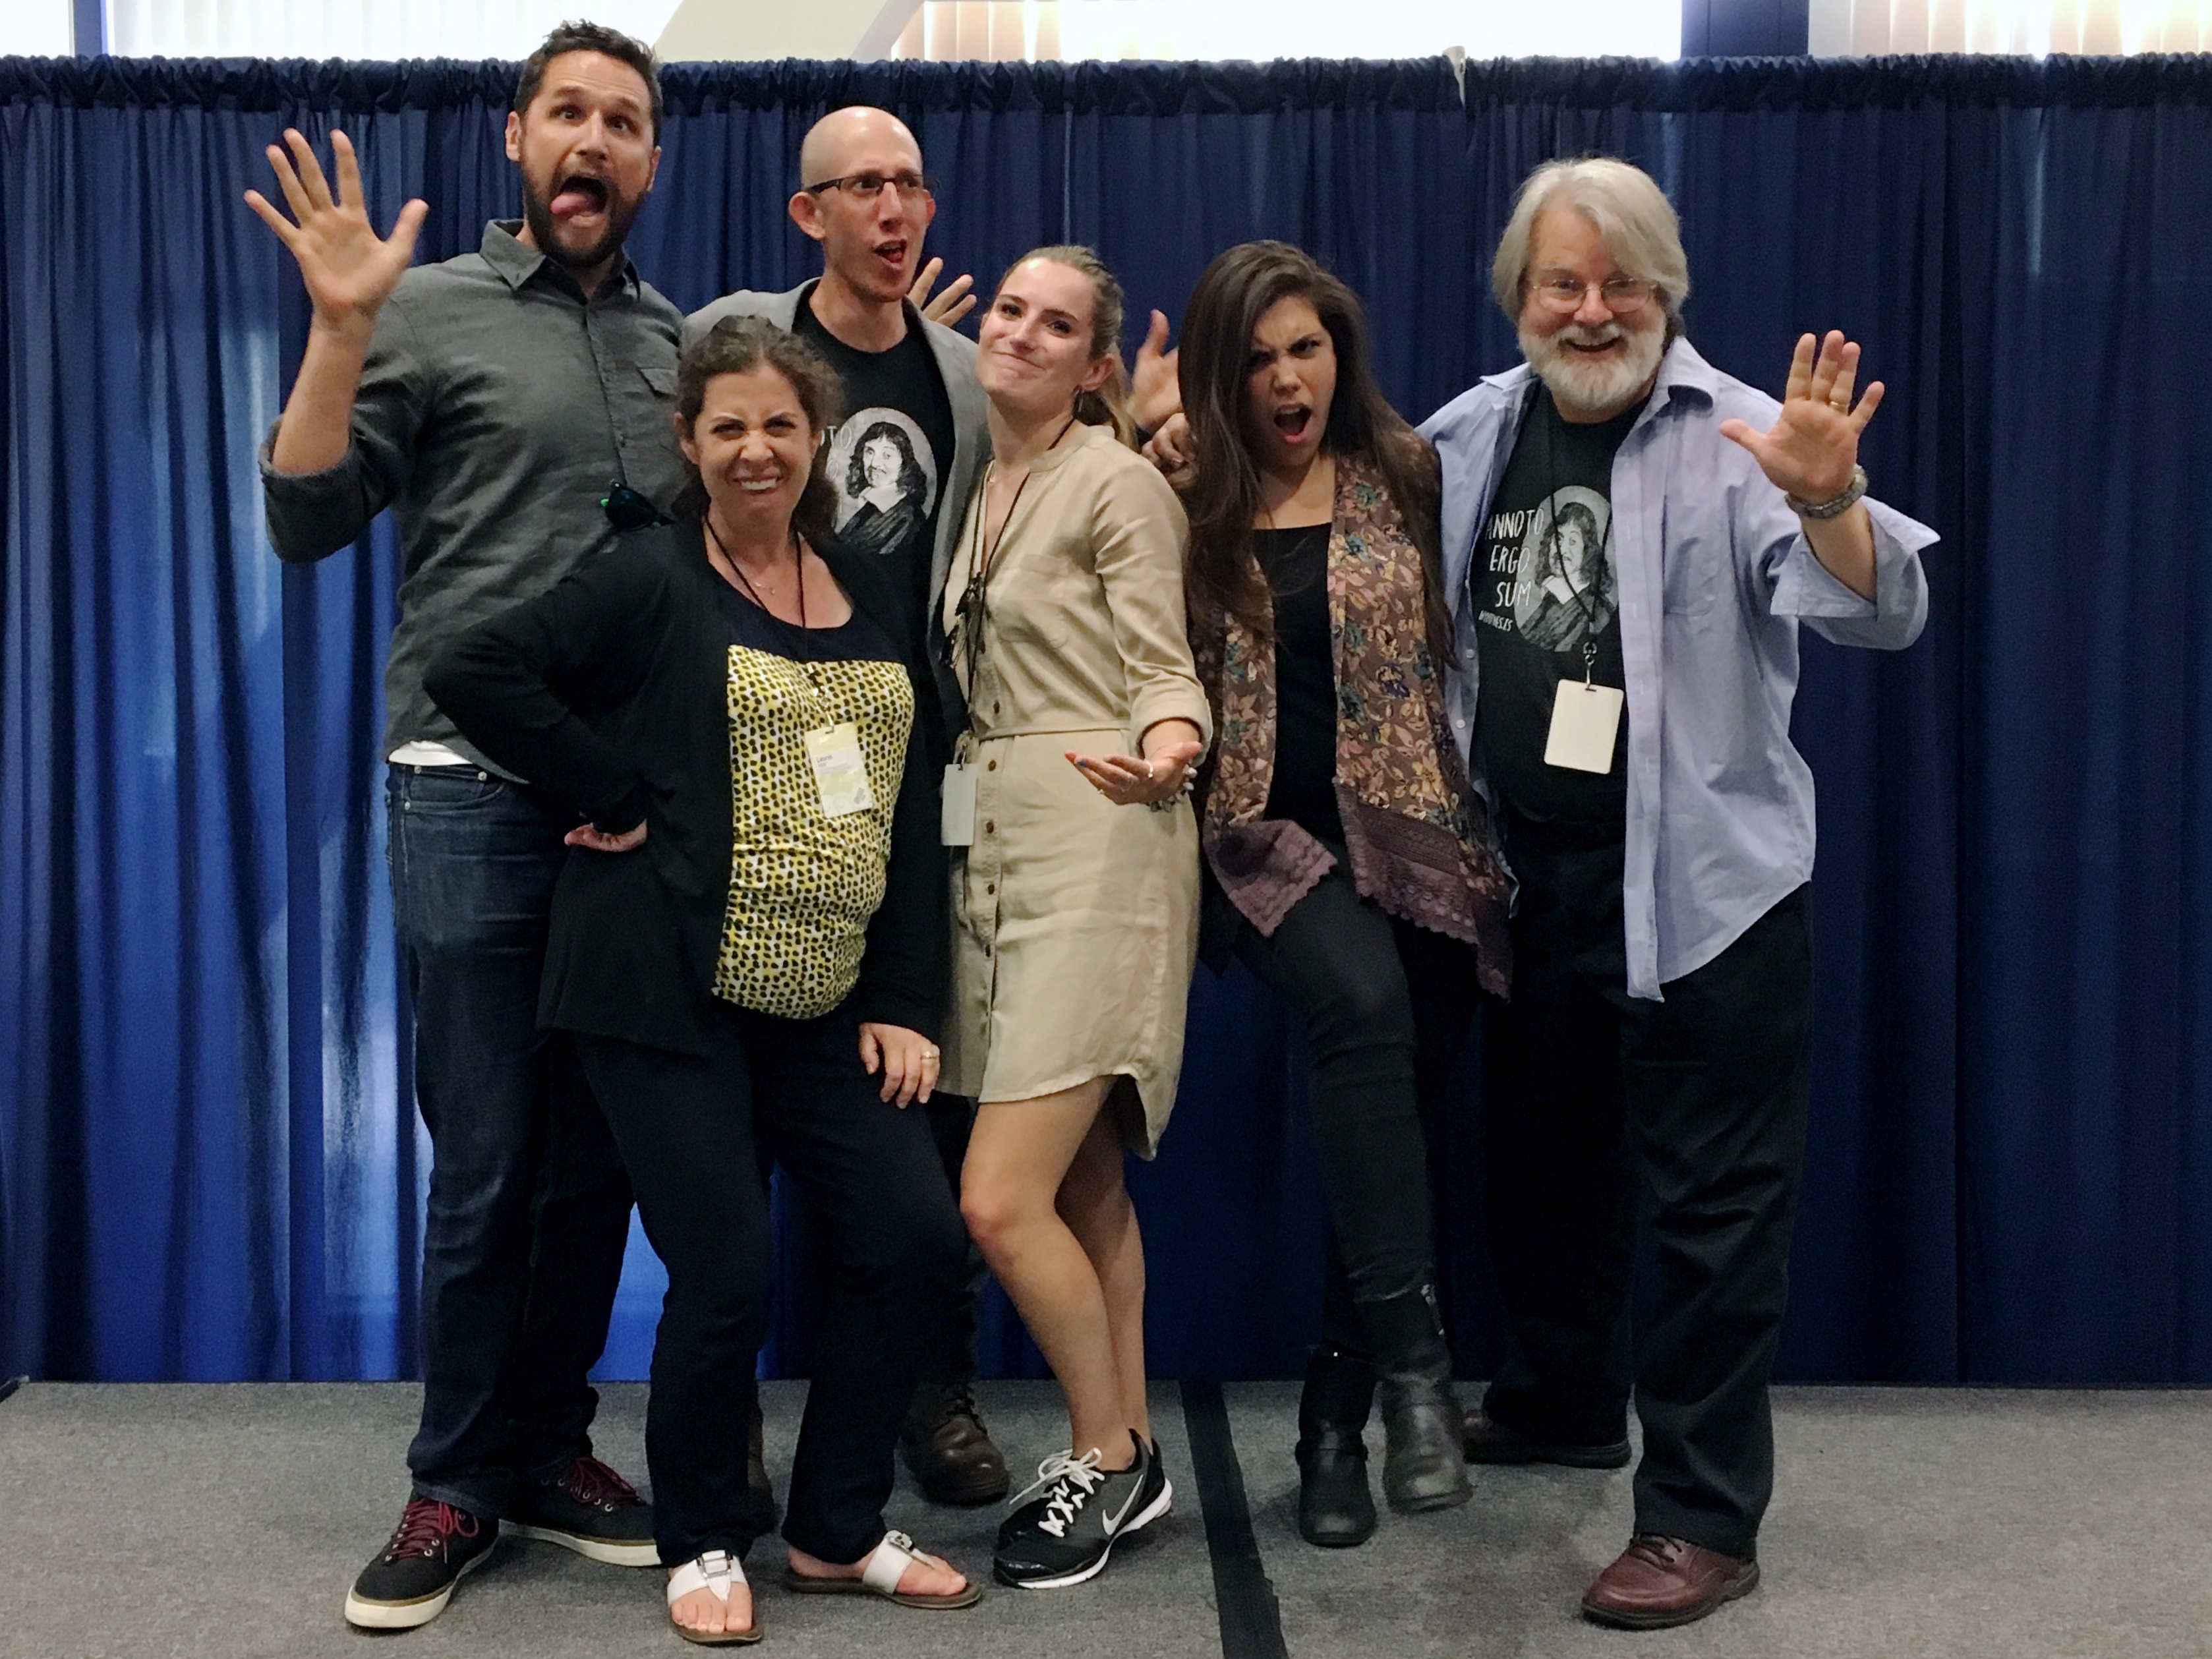
professional, 2016dml, public relations